Owain Glyndŵr Day

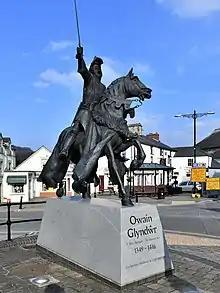
The equestrian statue of Owain Glyndŵr in Corwen, Denbighshire, the focal point of the town's Owain Glyndŵr Day celebrations

Owain Glyndŵr Day is held annually on 16 September in Wales, as a celebration of Owain Glyndŵr, the last native Prince of Wales and founder of the first Welsh parliament.